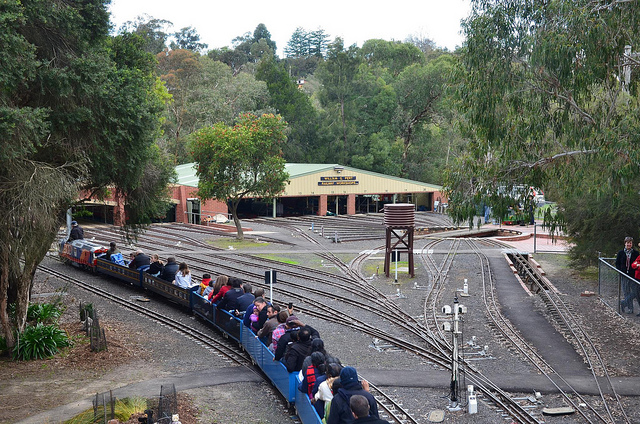
That train is filled with people and it has no enclosure.

Kids on board a mini train at a park attraction head back to the station.

A train carrying many people up a hill next to slue of tracks.

people sitting in a long blue train beside a tree

The people ride on a small train around the tracks.